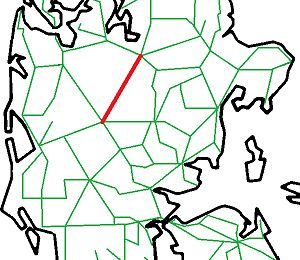
Herning-Viborg-banen
Banens placering
Herning-Viborg banen var jernbanestrækningen mellem Herning og Viborg. Den blev også kaldt Alhedebanen, fordi dens midterste halvdel gik hen over den flade, træløse Alhede.